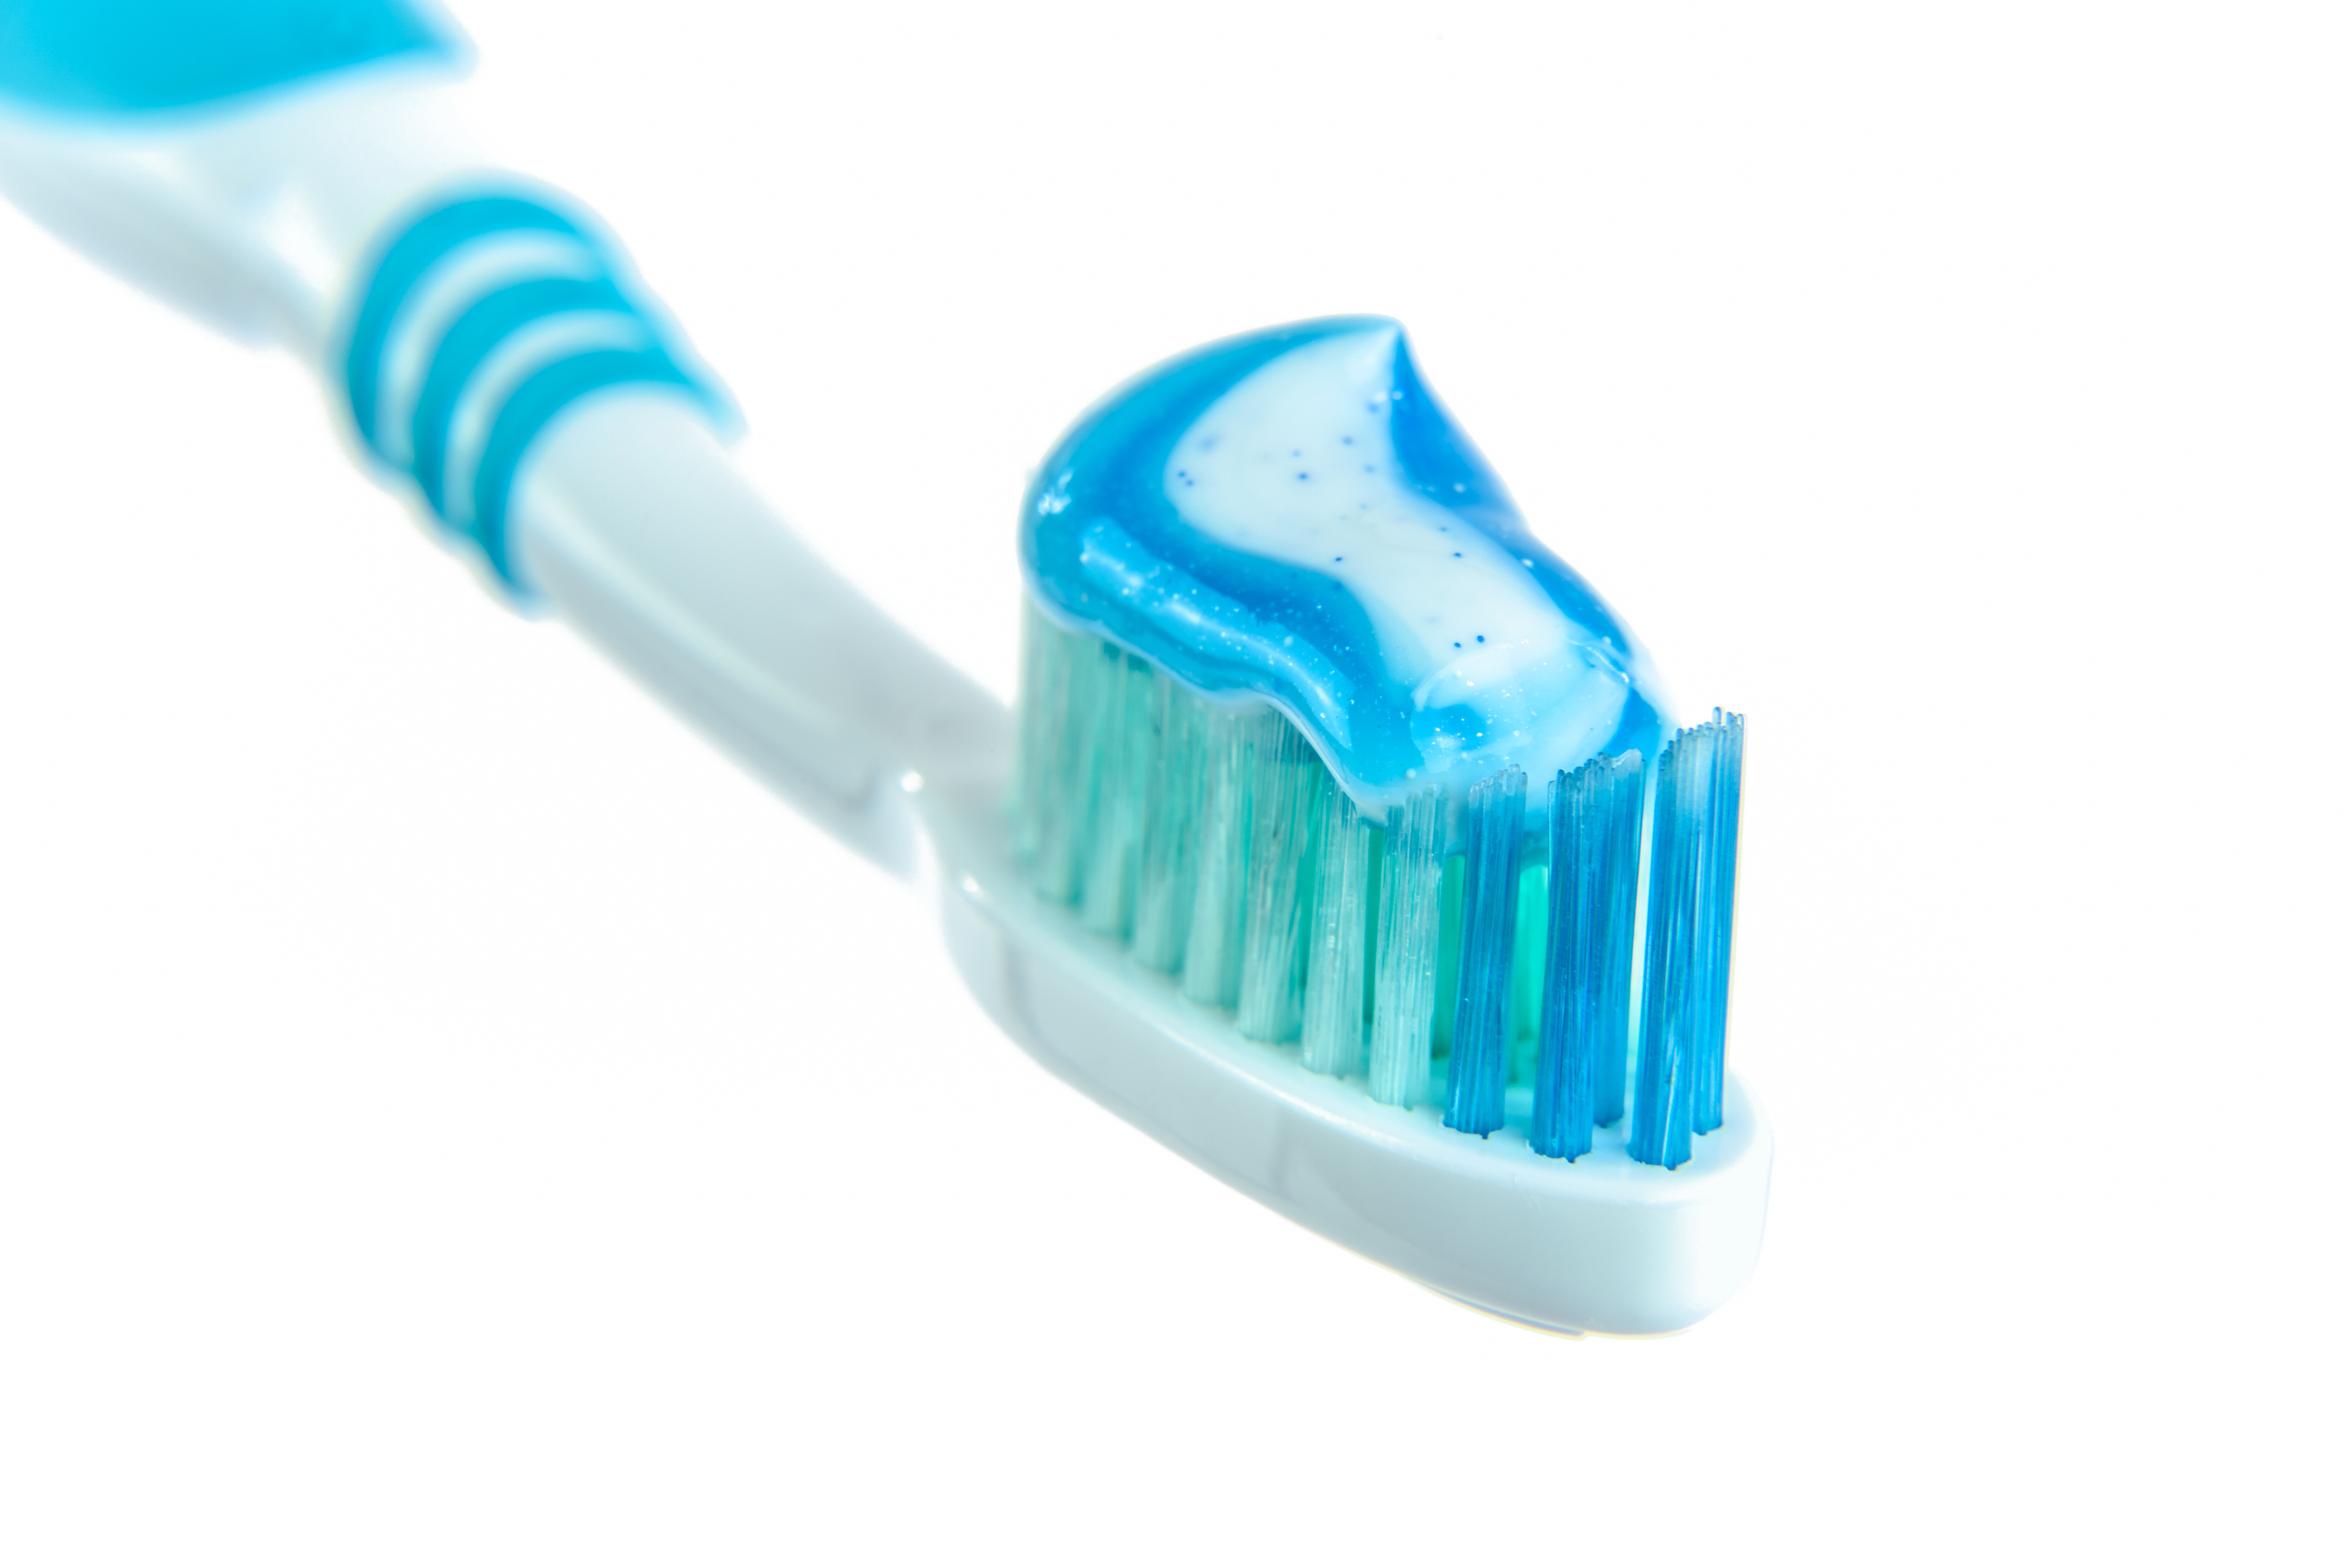
white, plastic, isolated, brush, tool, equipment, studio, fresh, bottle, blue, closeup, lifestyle, healthy, health, cleaner, mouth, dentist, bathroom, product, in the morning, beauty, purity, protection, daily, tooth, facility, cosmetics, medical, routine, near, paste, hygiene, the background, the freshness, healthcare, toothbrush, prevention, toothpaste, no one, dentistry